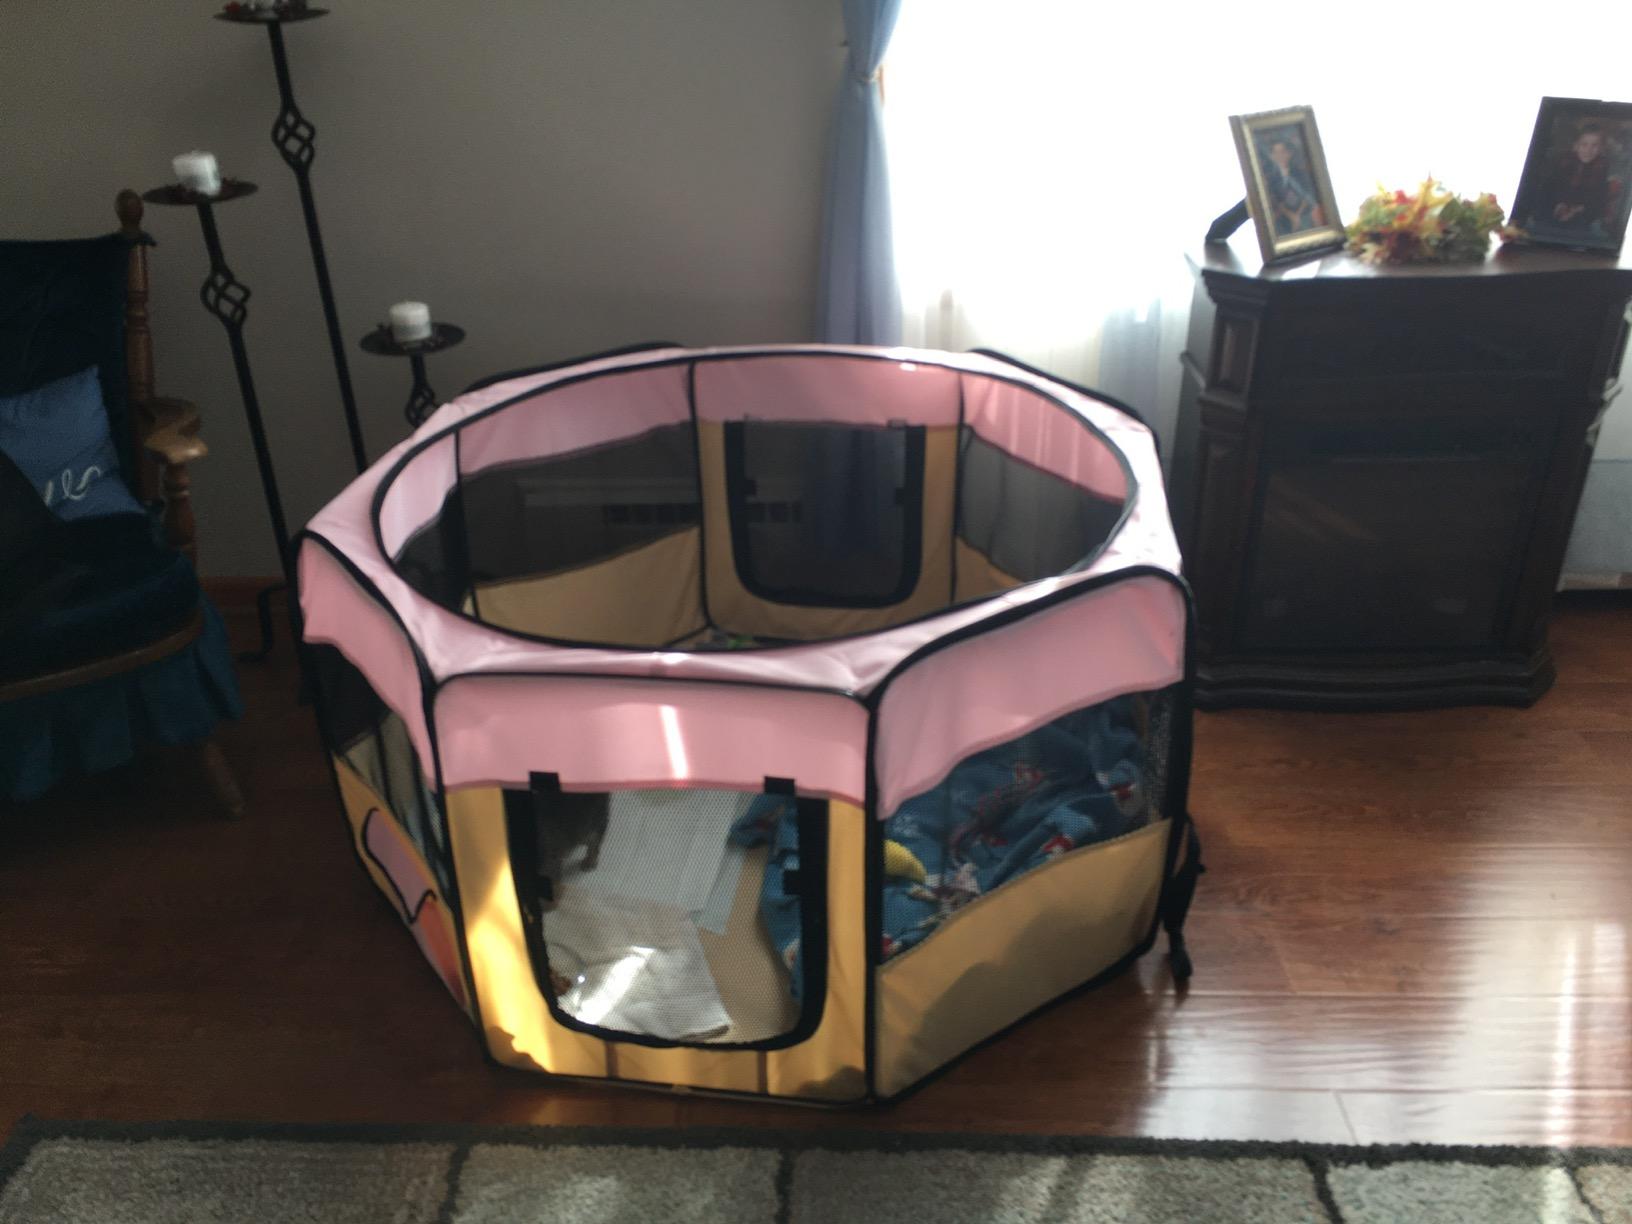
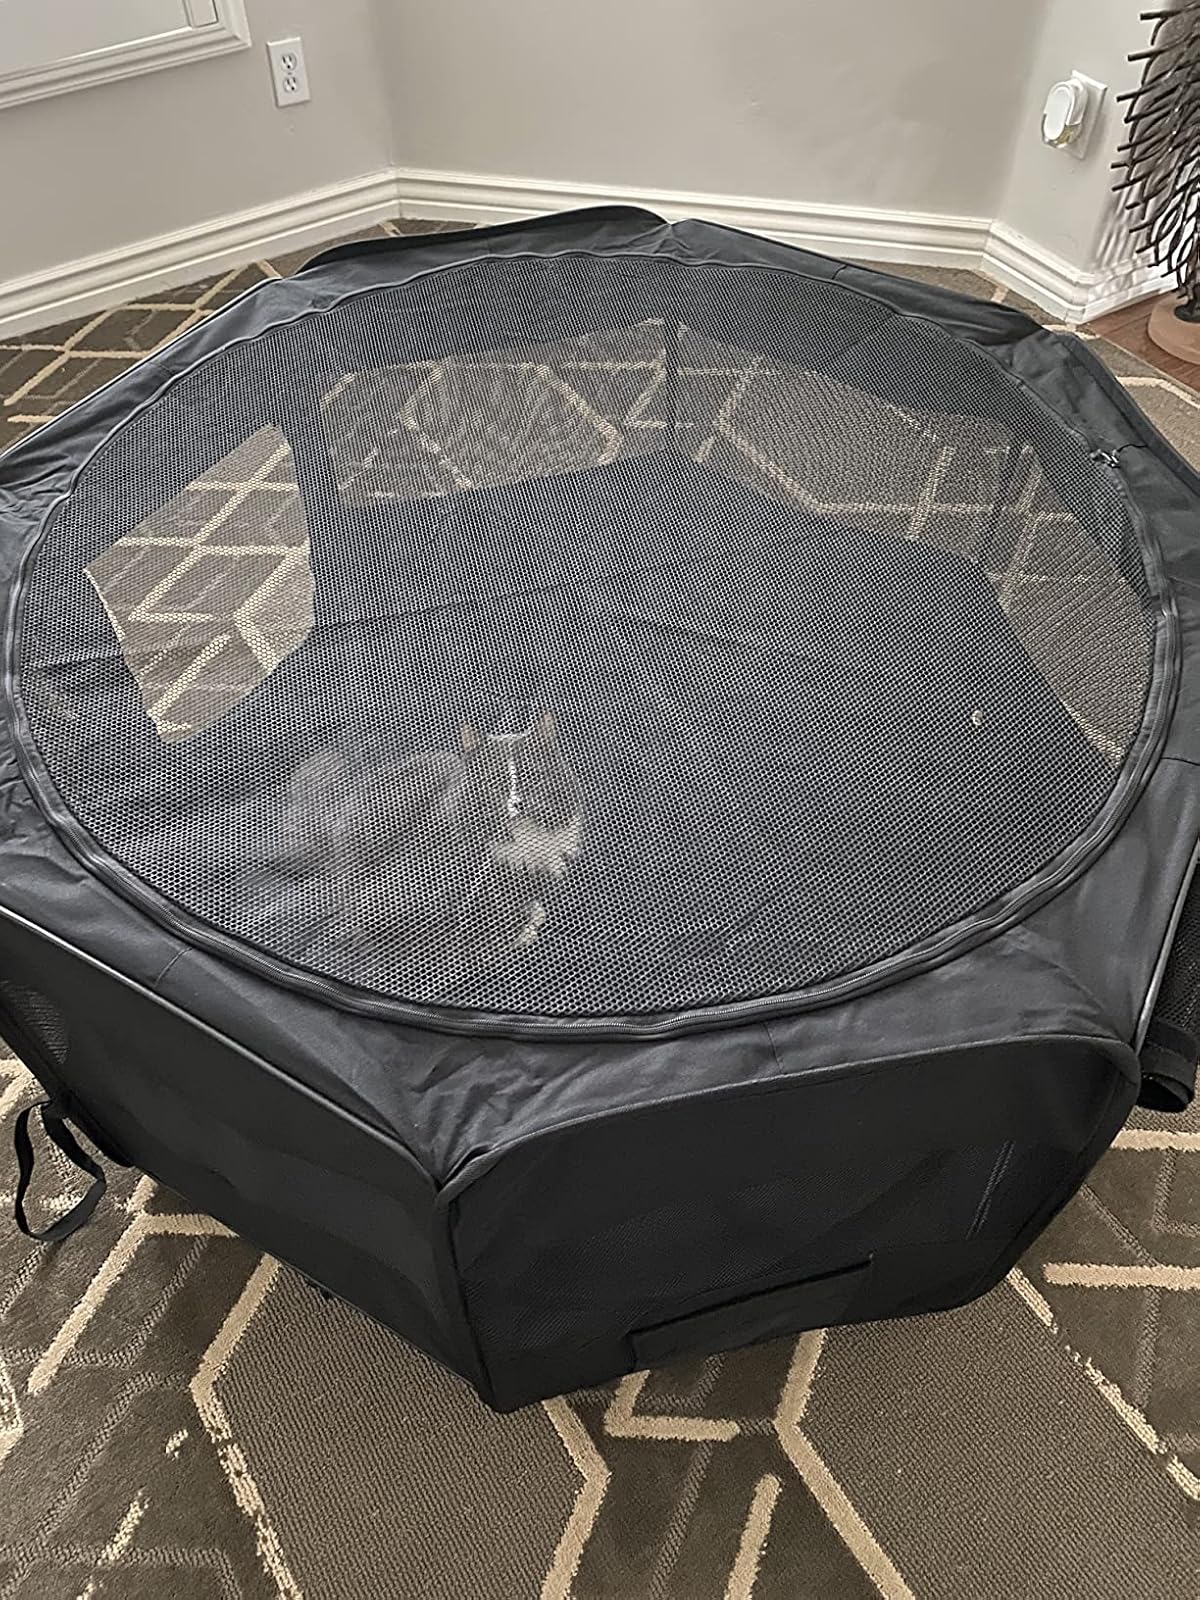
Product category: items_kennel
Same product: no